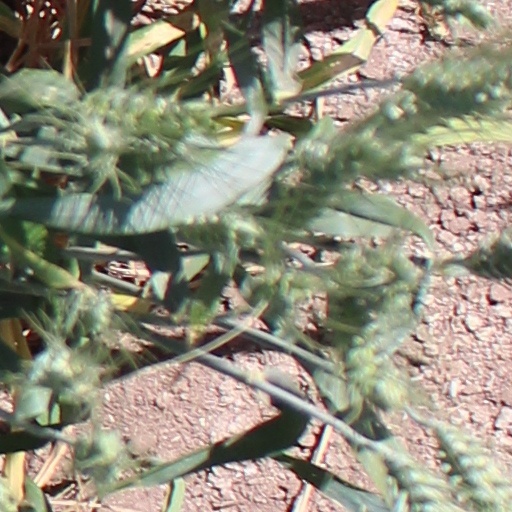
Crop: wheat